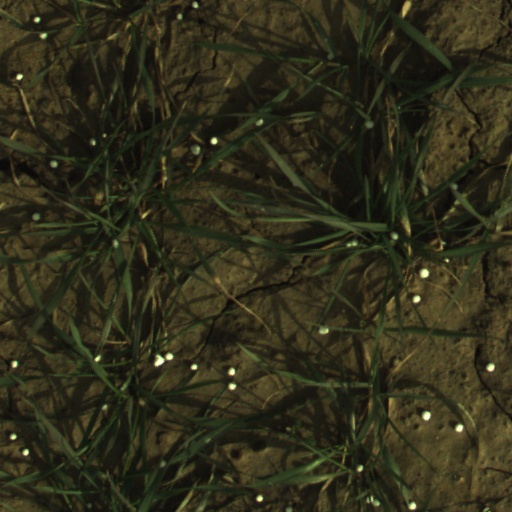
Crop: wheat